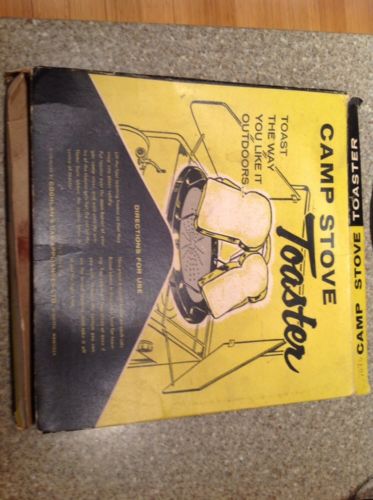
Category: toaster